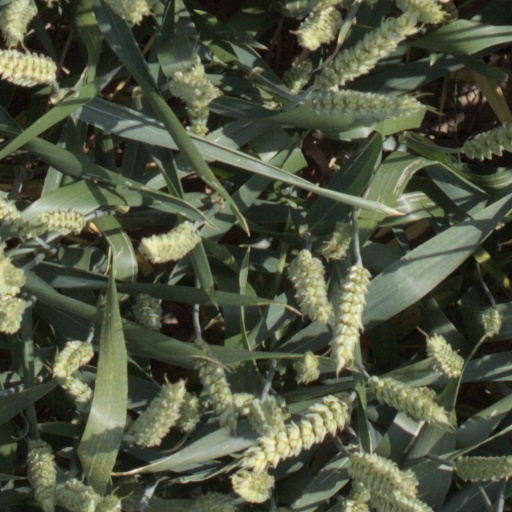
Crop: wheat